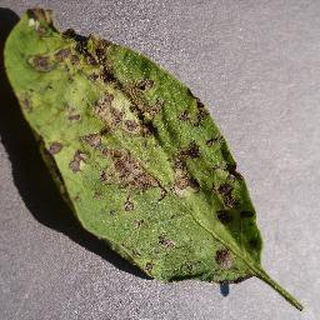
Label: potato_early_blight